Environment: real
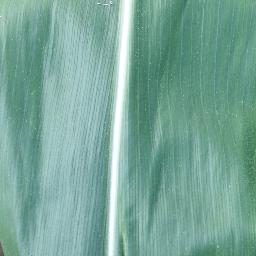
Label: healthy